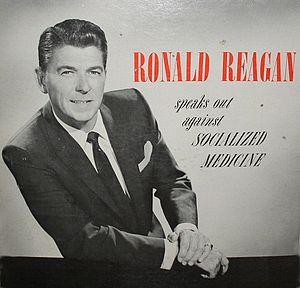
Ronald Reagan Speaks Out Against Socialized Medicine est un discours de Ronald Reagan sorti sur disque vinyle en 1961.